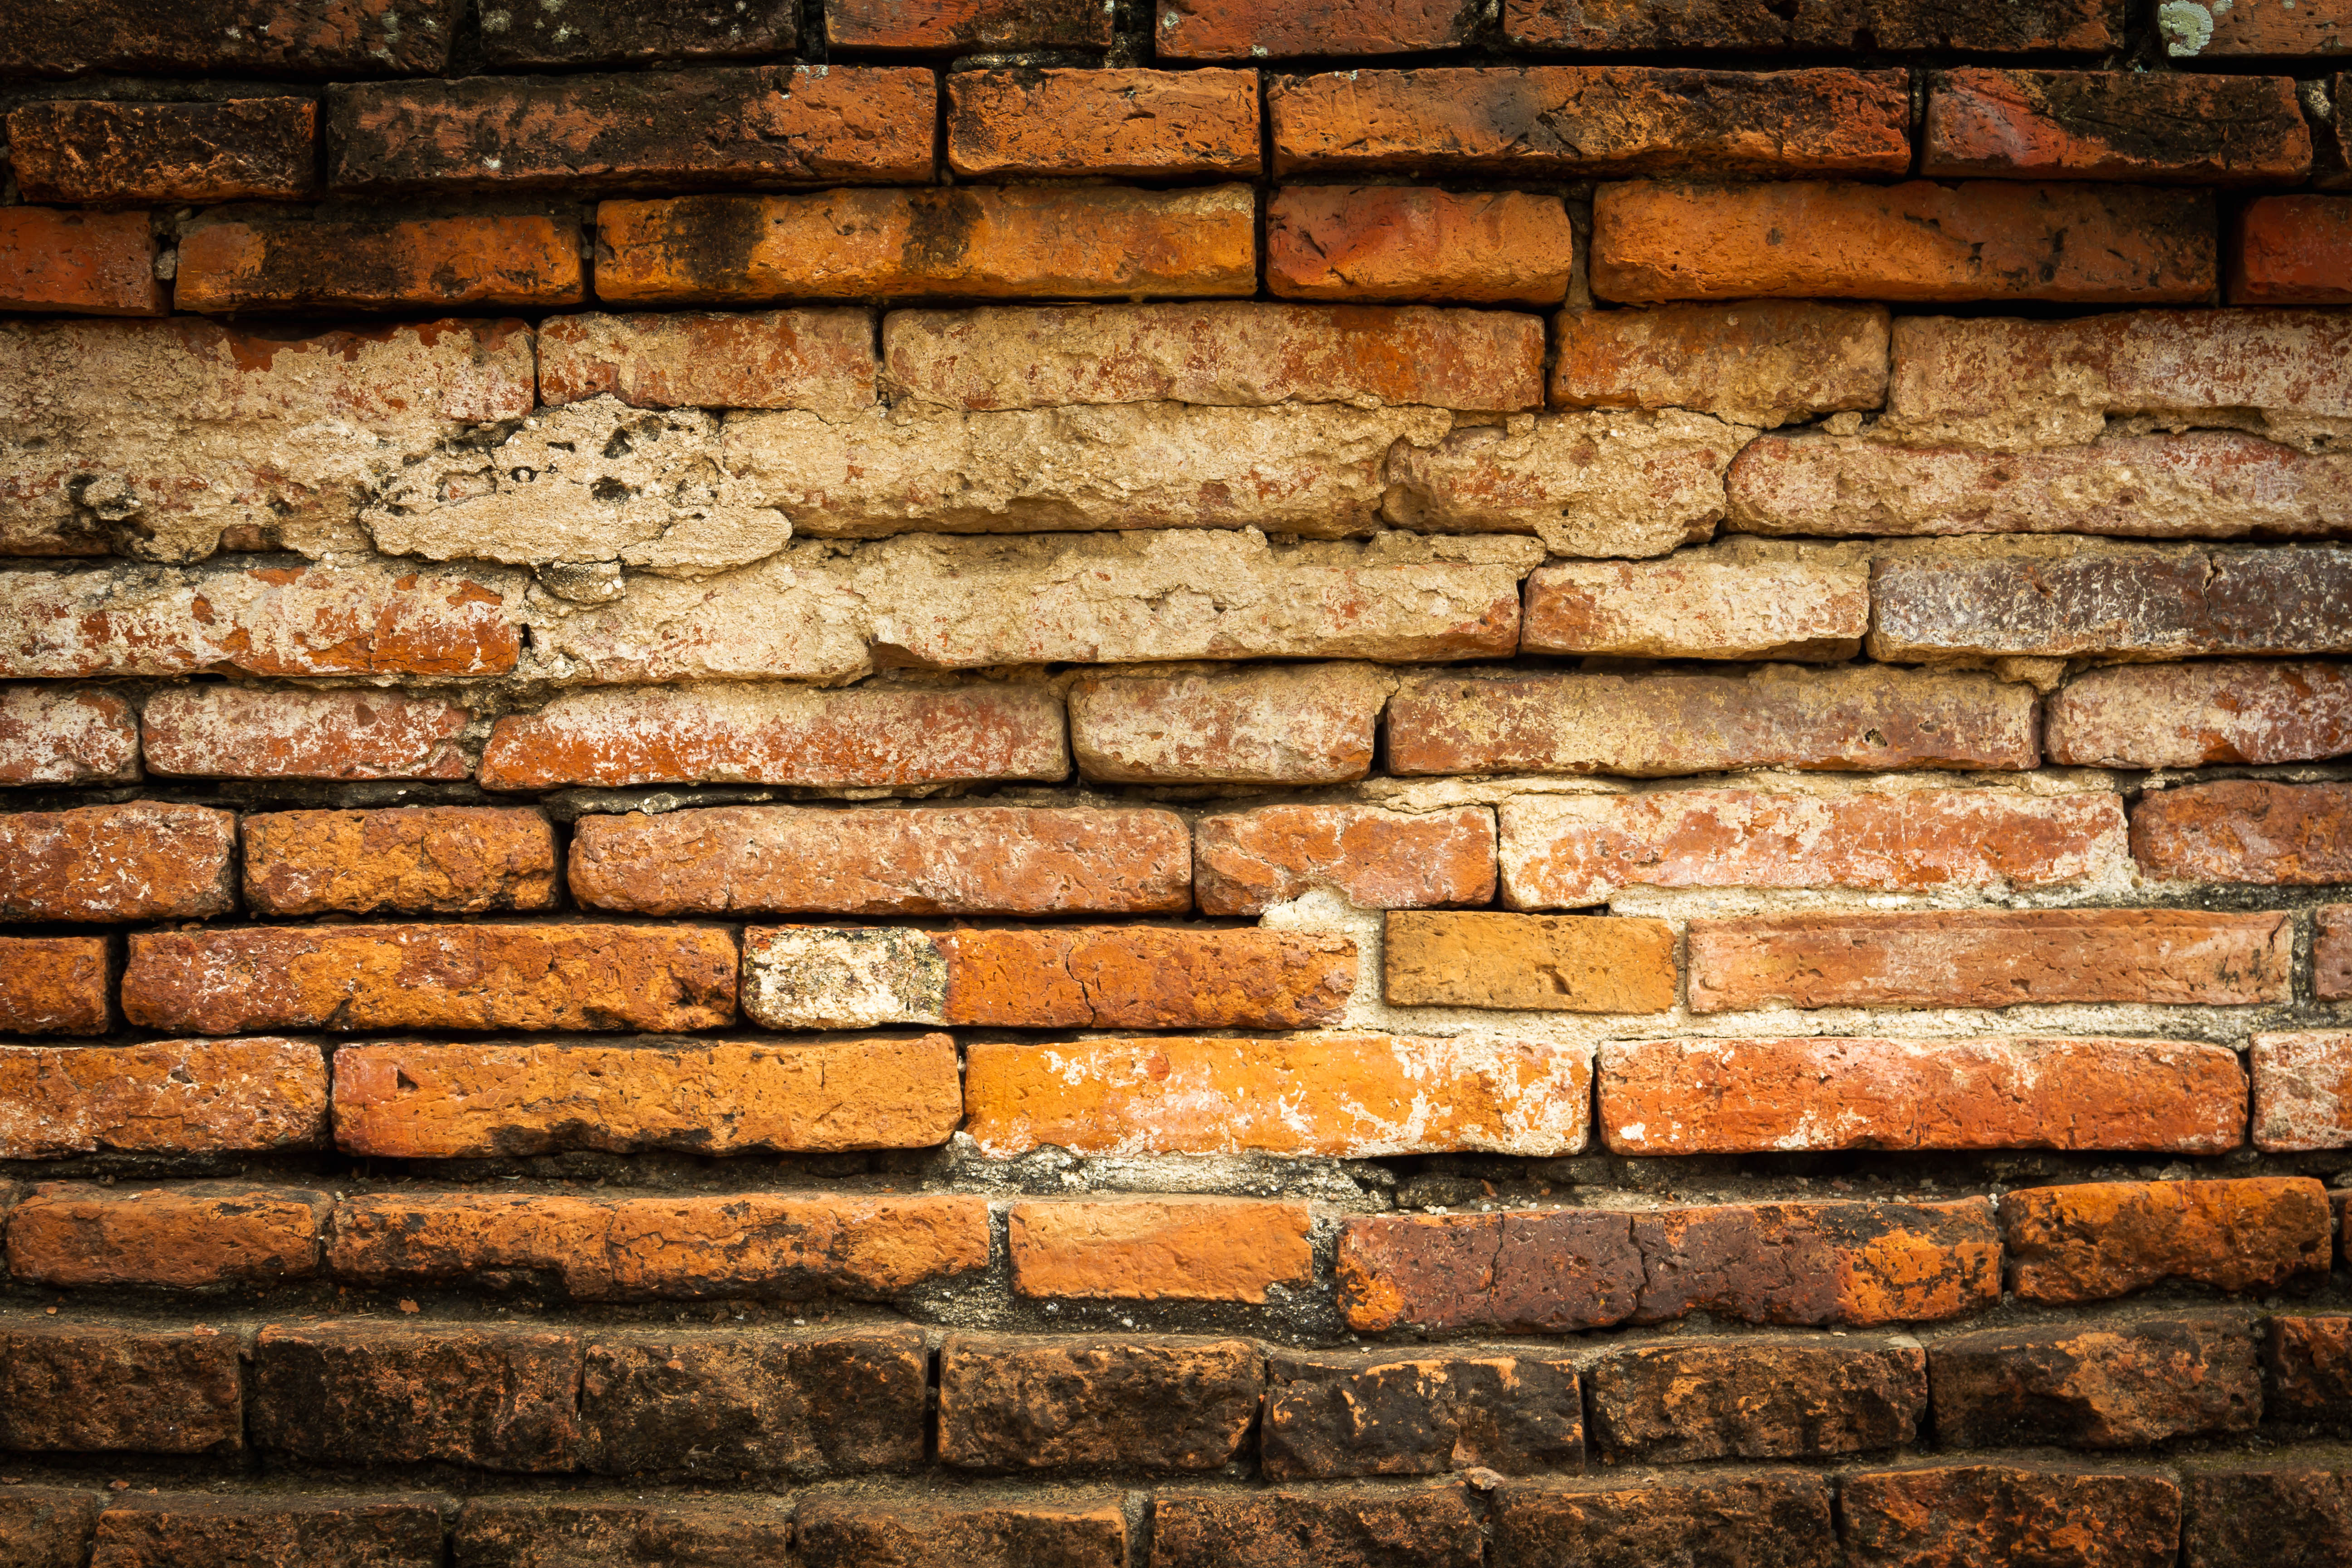
abstract, aged, architecture, backdrop, background, block, brick, bricks, brickwork, brown, building, cement, concrete, design, dirty, grunge, masonry, old, pattern, red, retro, rough, stone, stonewall, structure, surface, texture, textured, urban, vintage, wall, wallpaper, weathered, stone wall, material, bricklayer